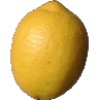
Label: Lemon 1